St. Nicholas Church, Vevčani

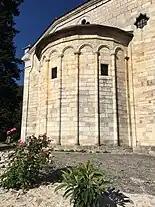
The apse of the church.

The church is a three-naved basilica with an altar and balcony. The church is 18 meters long and 12.5 meters wide.